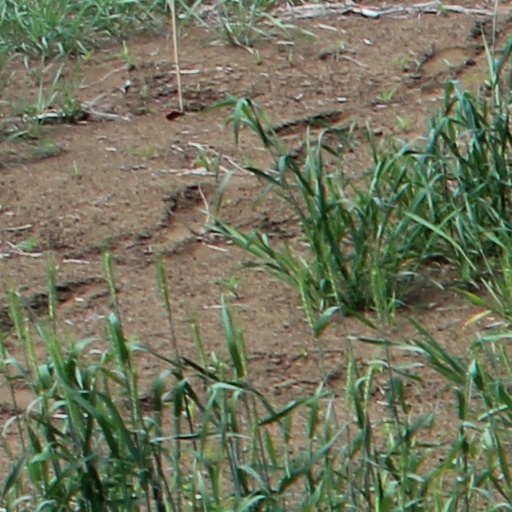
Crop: wheat